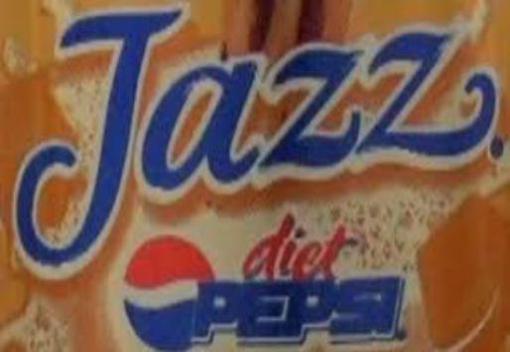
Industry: Food